Sörnäinen

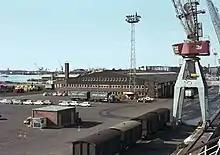
The Sörnäinen Harbour was in use until 2008.

Sörnäinen ("Sörkkä" or "Sörkka" in Helsinki slang) is a neighbourhood in the city of Helsinki, Finland.